When a Man Falls in Love

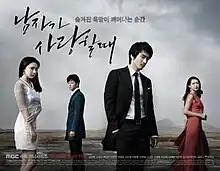
Promotional poster

When a Man Falls in Love is a 2013 South Korean television drama series broadcast by MBC. Directed by Kim Sang-ho and Choi Byung-gil, it stars Song Seung-heon, Shin Se-kyung, Chae Jung-an and Yeon Woo-jin. It aired from April 3 to June 6, 2013, replacing "7th Grade Civil Servant" and was replaced by "The Queen's Classroom". The story revolves around a world-weary gangster as his love life intertwines with three others, and how the course of their lives changes entirely based on one moment of fevered passion.